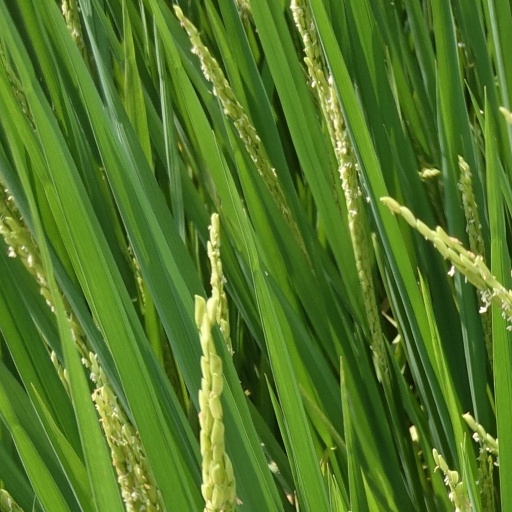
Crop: rice